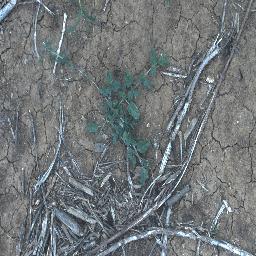
Label: negative